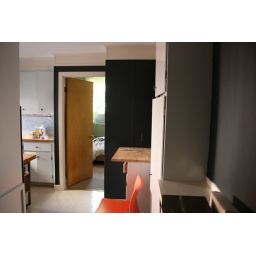
Sanding, priming, painting, reinstalling kitchen cabinets. Also painting wall panel in hallway.